Yamaha FZR1000

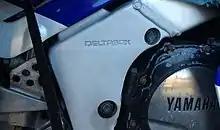
FZR1000 Genesis Frame

The 1989 redesign that resulted in the 'EXUP' bikes, provided a major refinement of the Deltabox frame, the more compact engine allowed a completely redesigned and smaller frame and along with the new 17" rear wheel and 43mm Telescopic forks. The machine was thus shorter, lower, stiffer and lighter than the previous model. The bodywork was also redesigned resulting in an almost new machine.